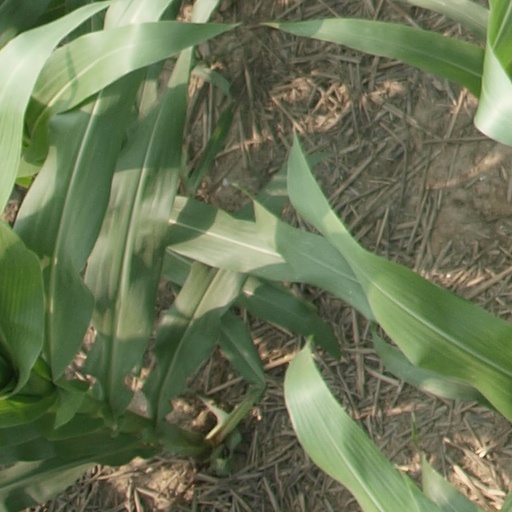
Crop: maize; corn